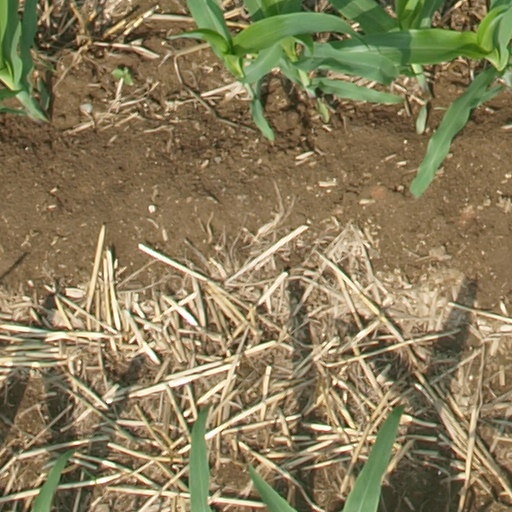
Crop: maize; corn